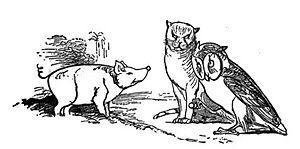
The Owl and the Pussycat est un célèbre poème d'Edward Lear basé sur le non-sens et publié en 1871. Sa caractéristique principale est l'utilisation de l'expression runcible spoon.